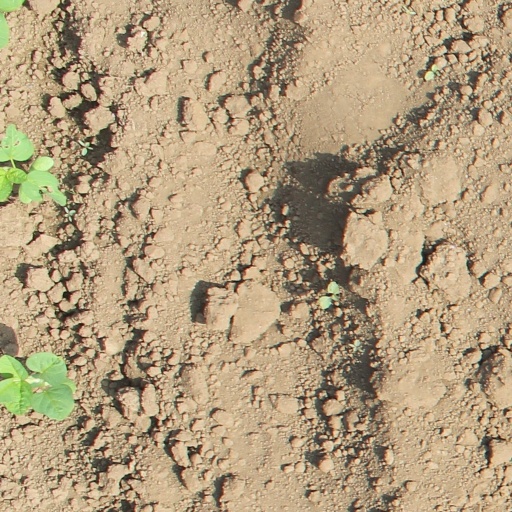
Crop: soybean